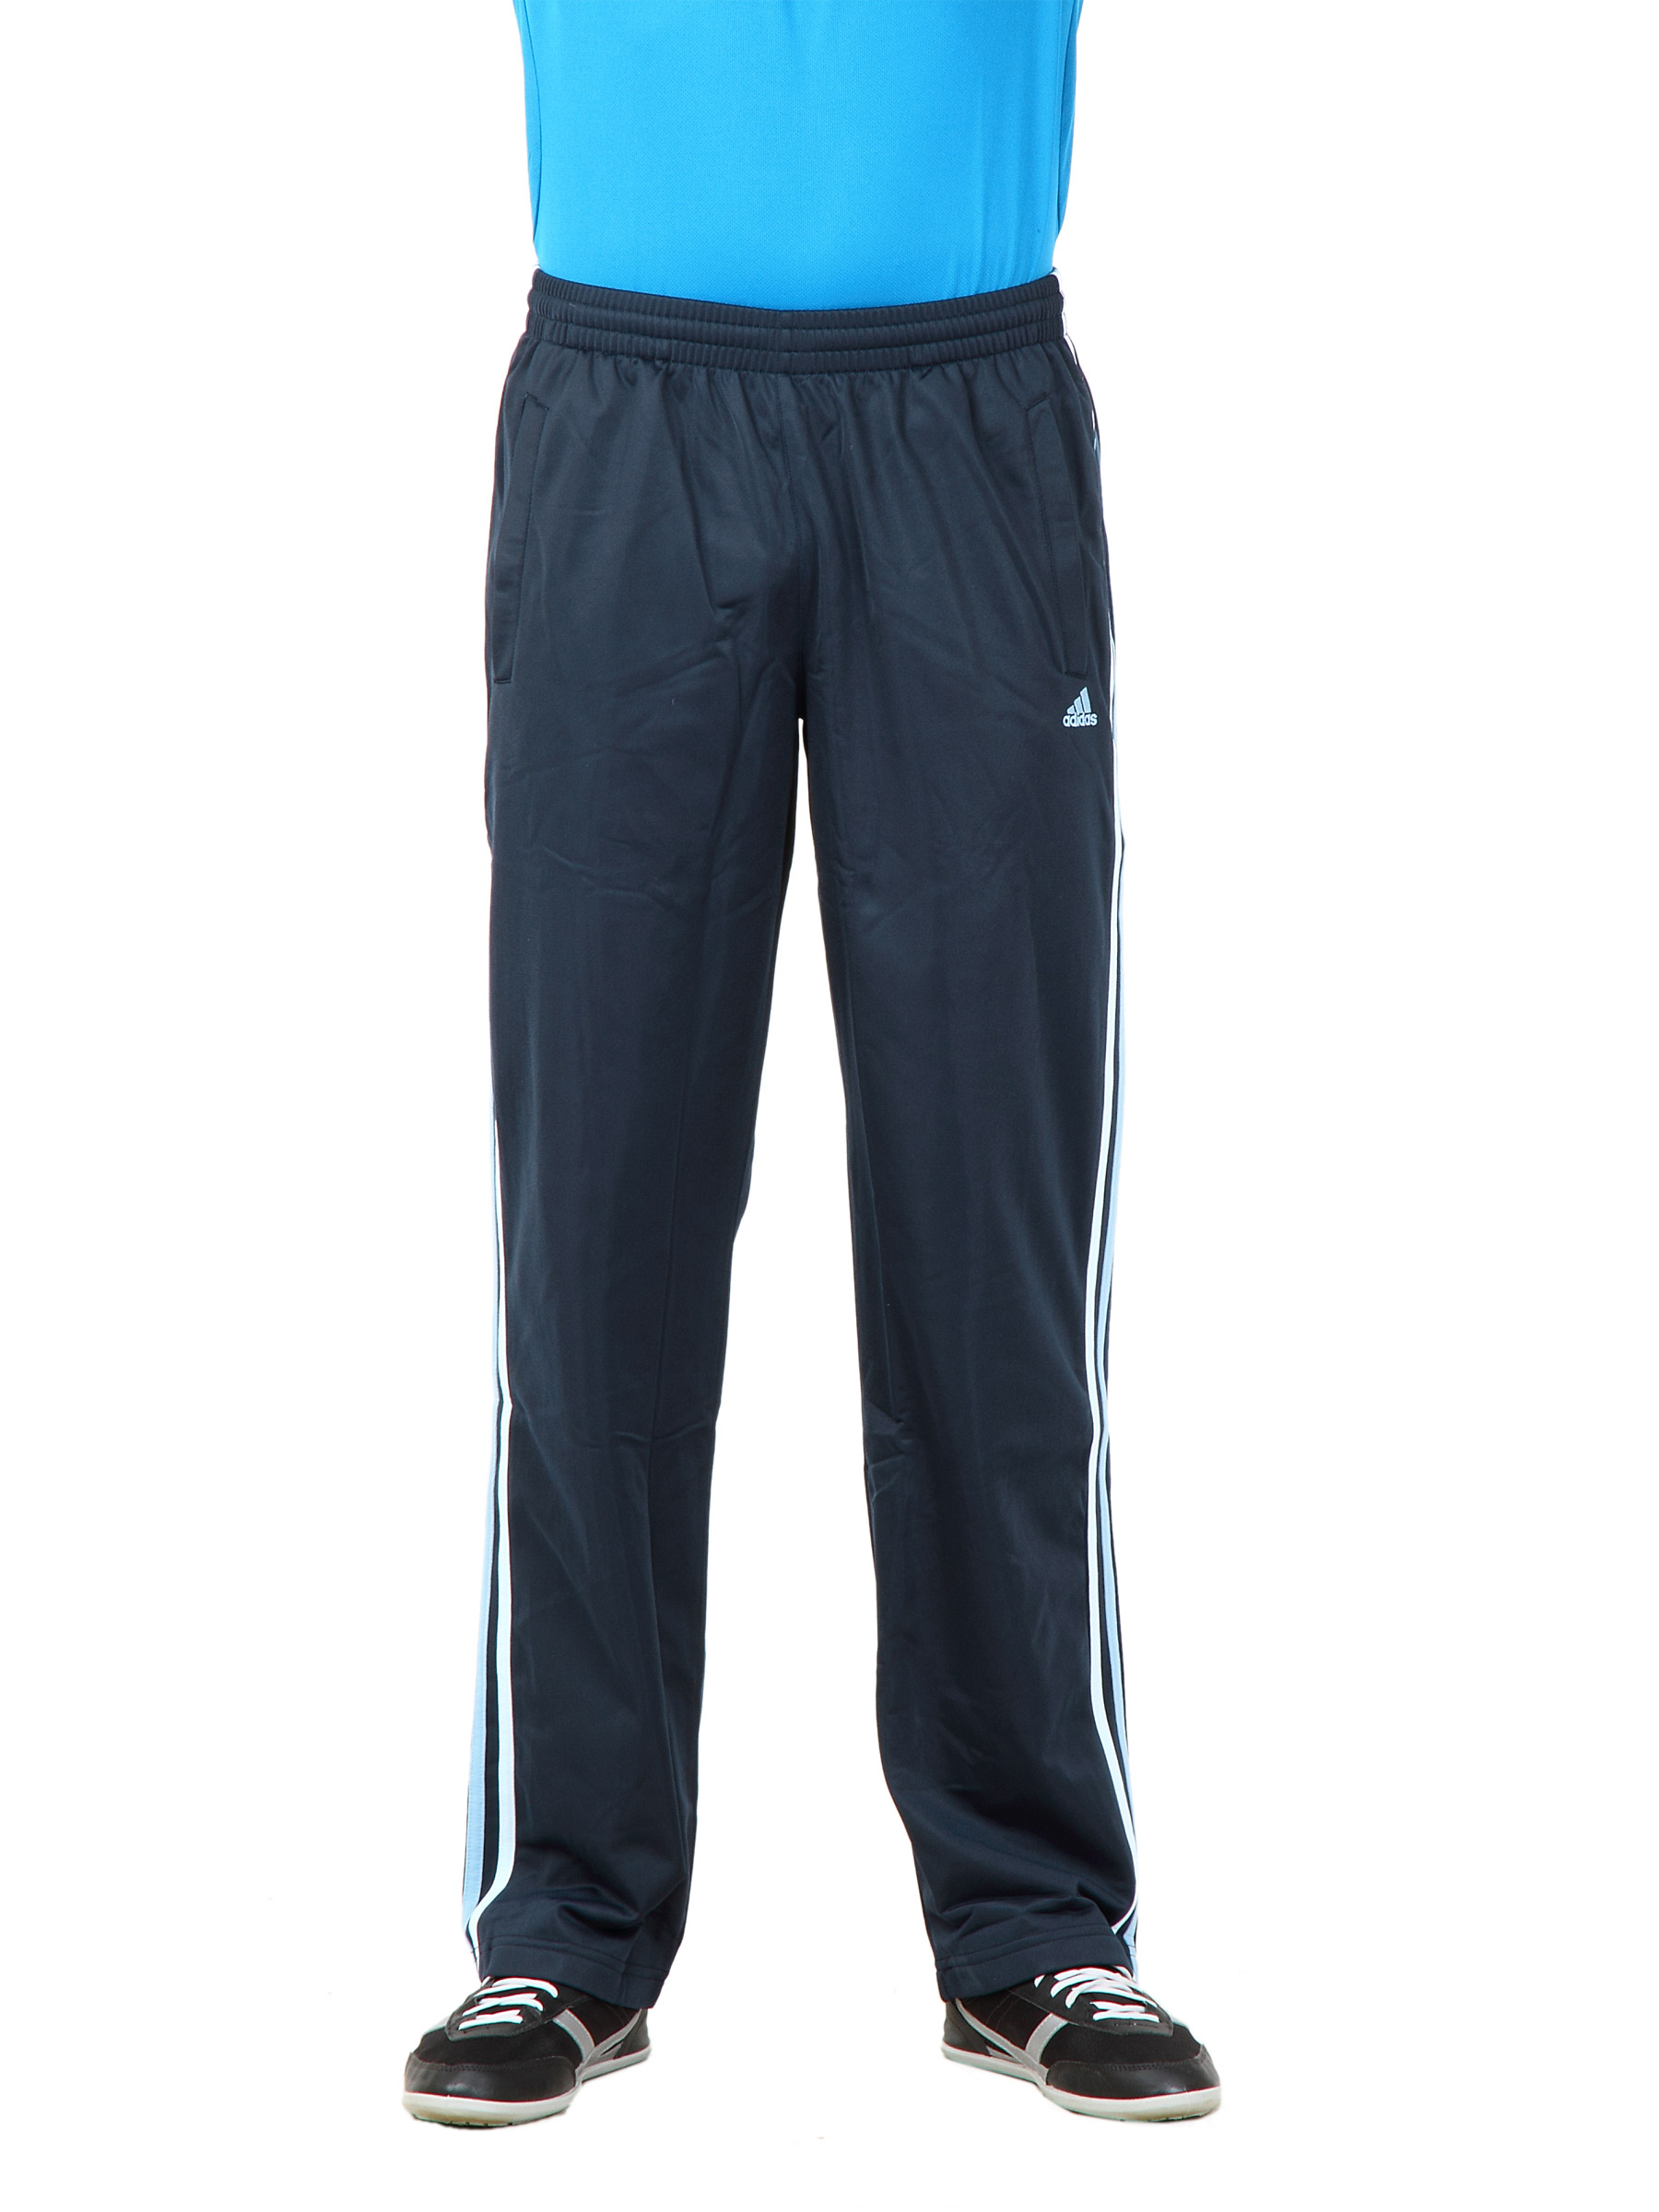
ADIDAS Men Cress 3spespt Navy Blue Track Pants
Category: Apparel / Bottomwear / Track Pants
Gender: Men
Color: Navy Blue
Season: Fall 2011
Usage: Casual